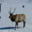
Label: deer